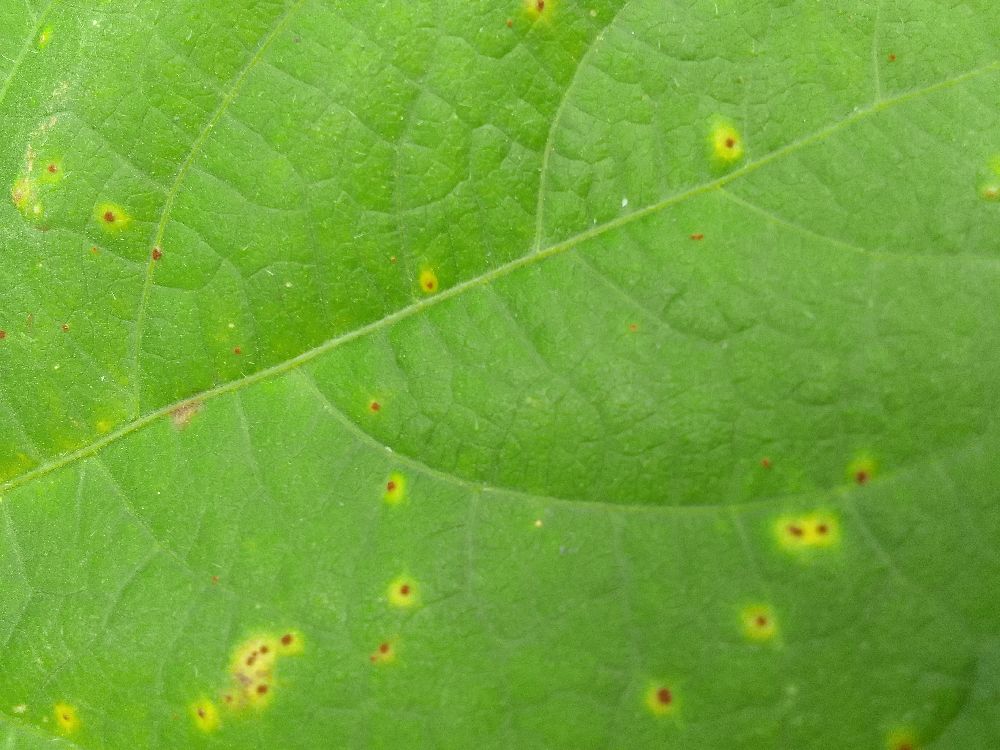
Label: rust